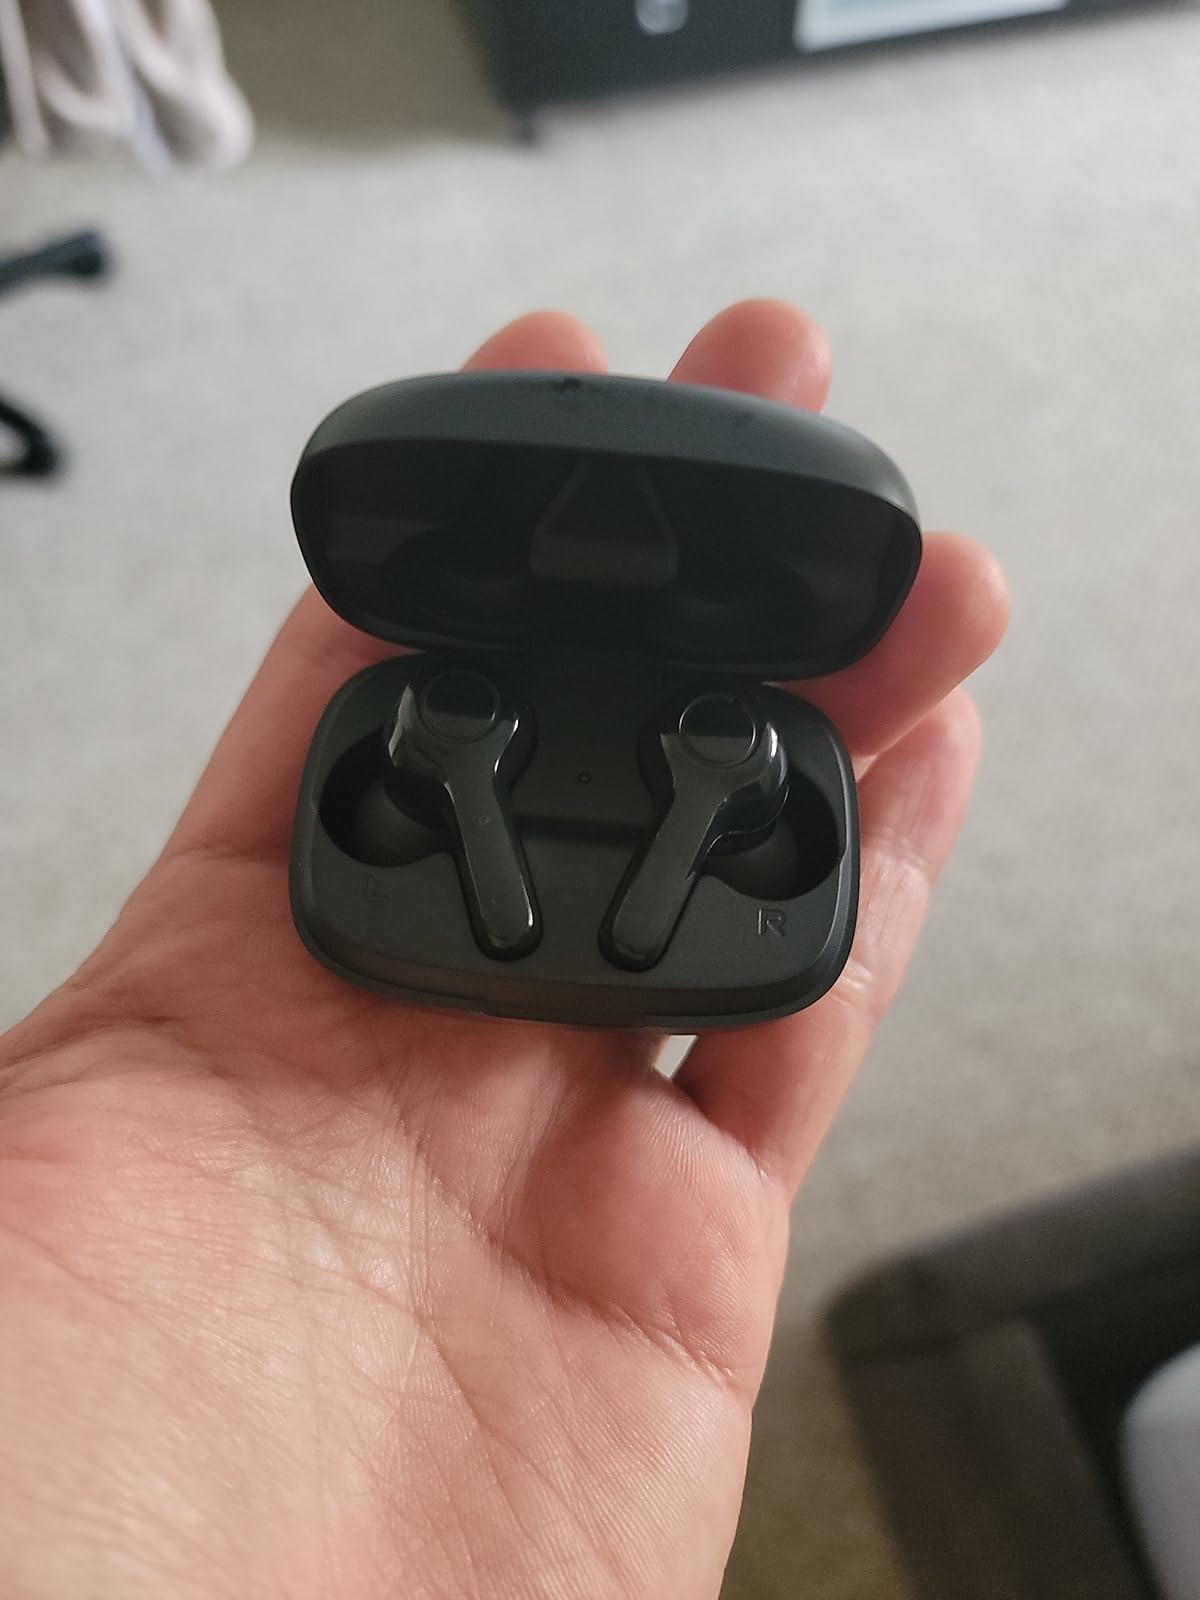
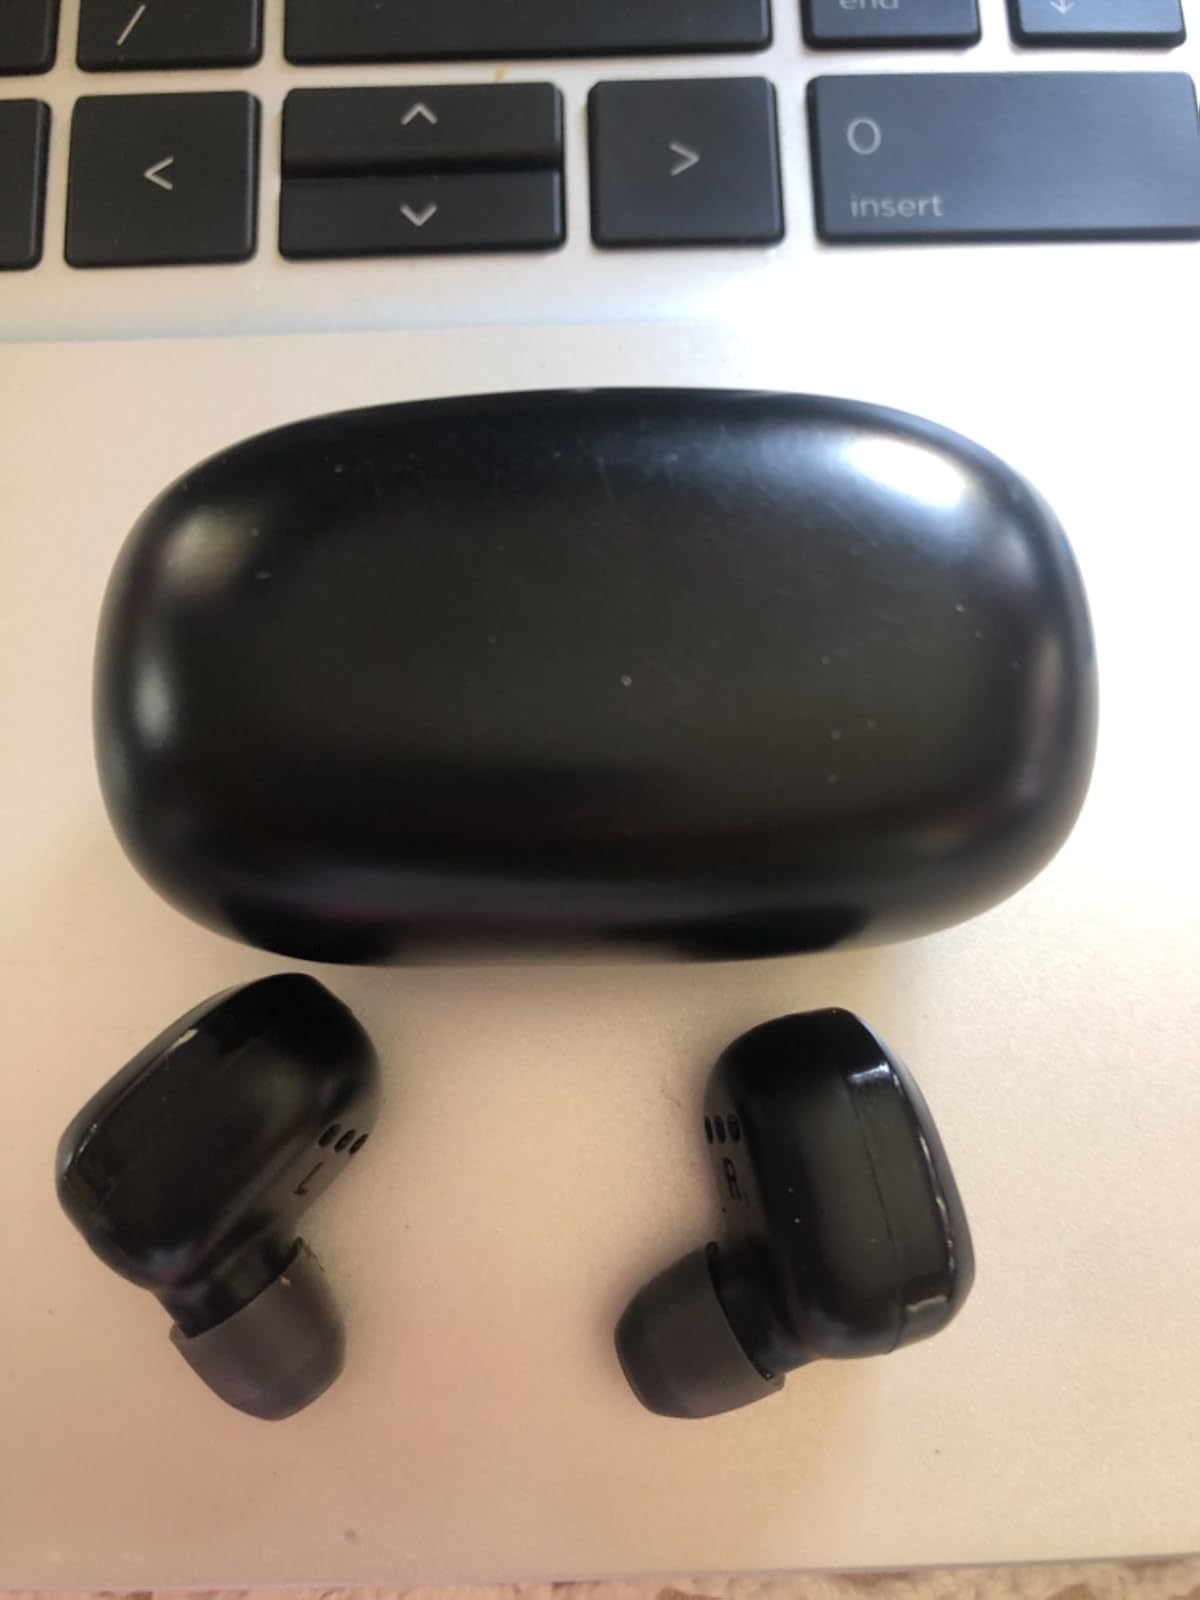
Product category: earbuds
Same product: no